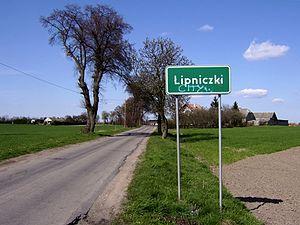
Lipniczki est un village de Pologne situé en Couïavie-Poméranie, dans le gmina de Łysomice.